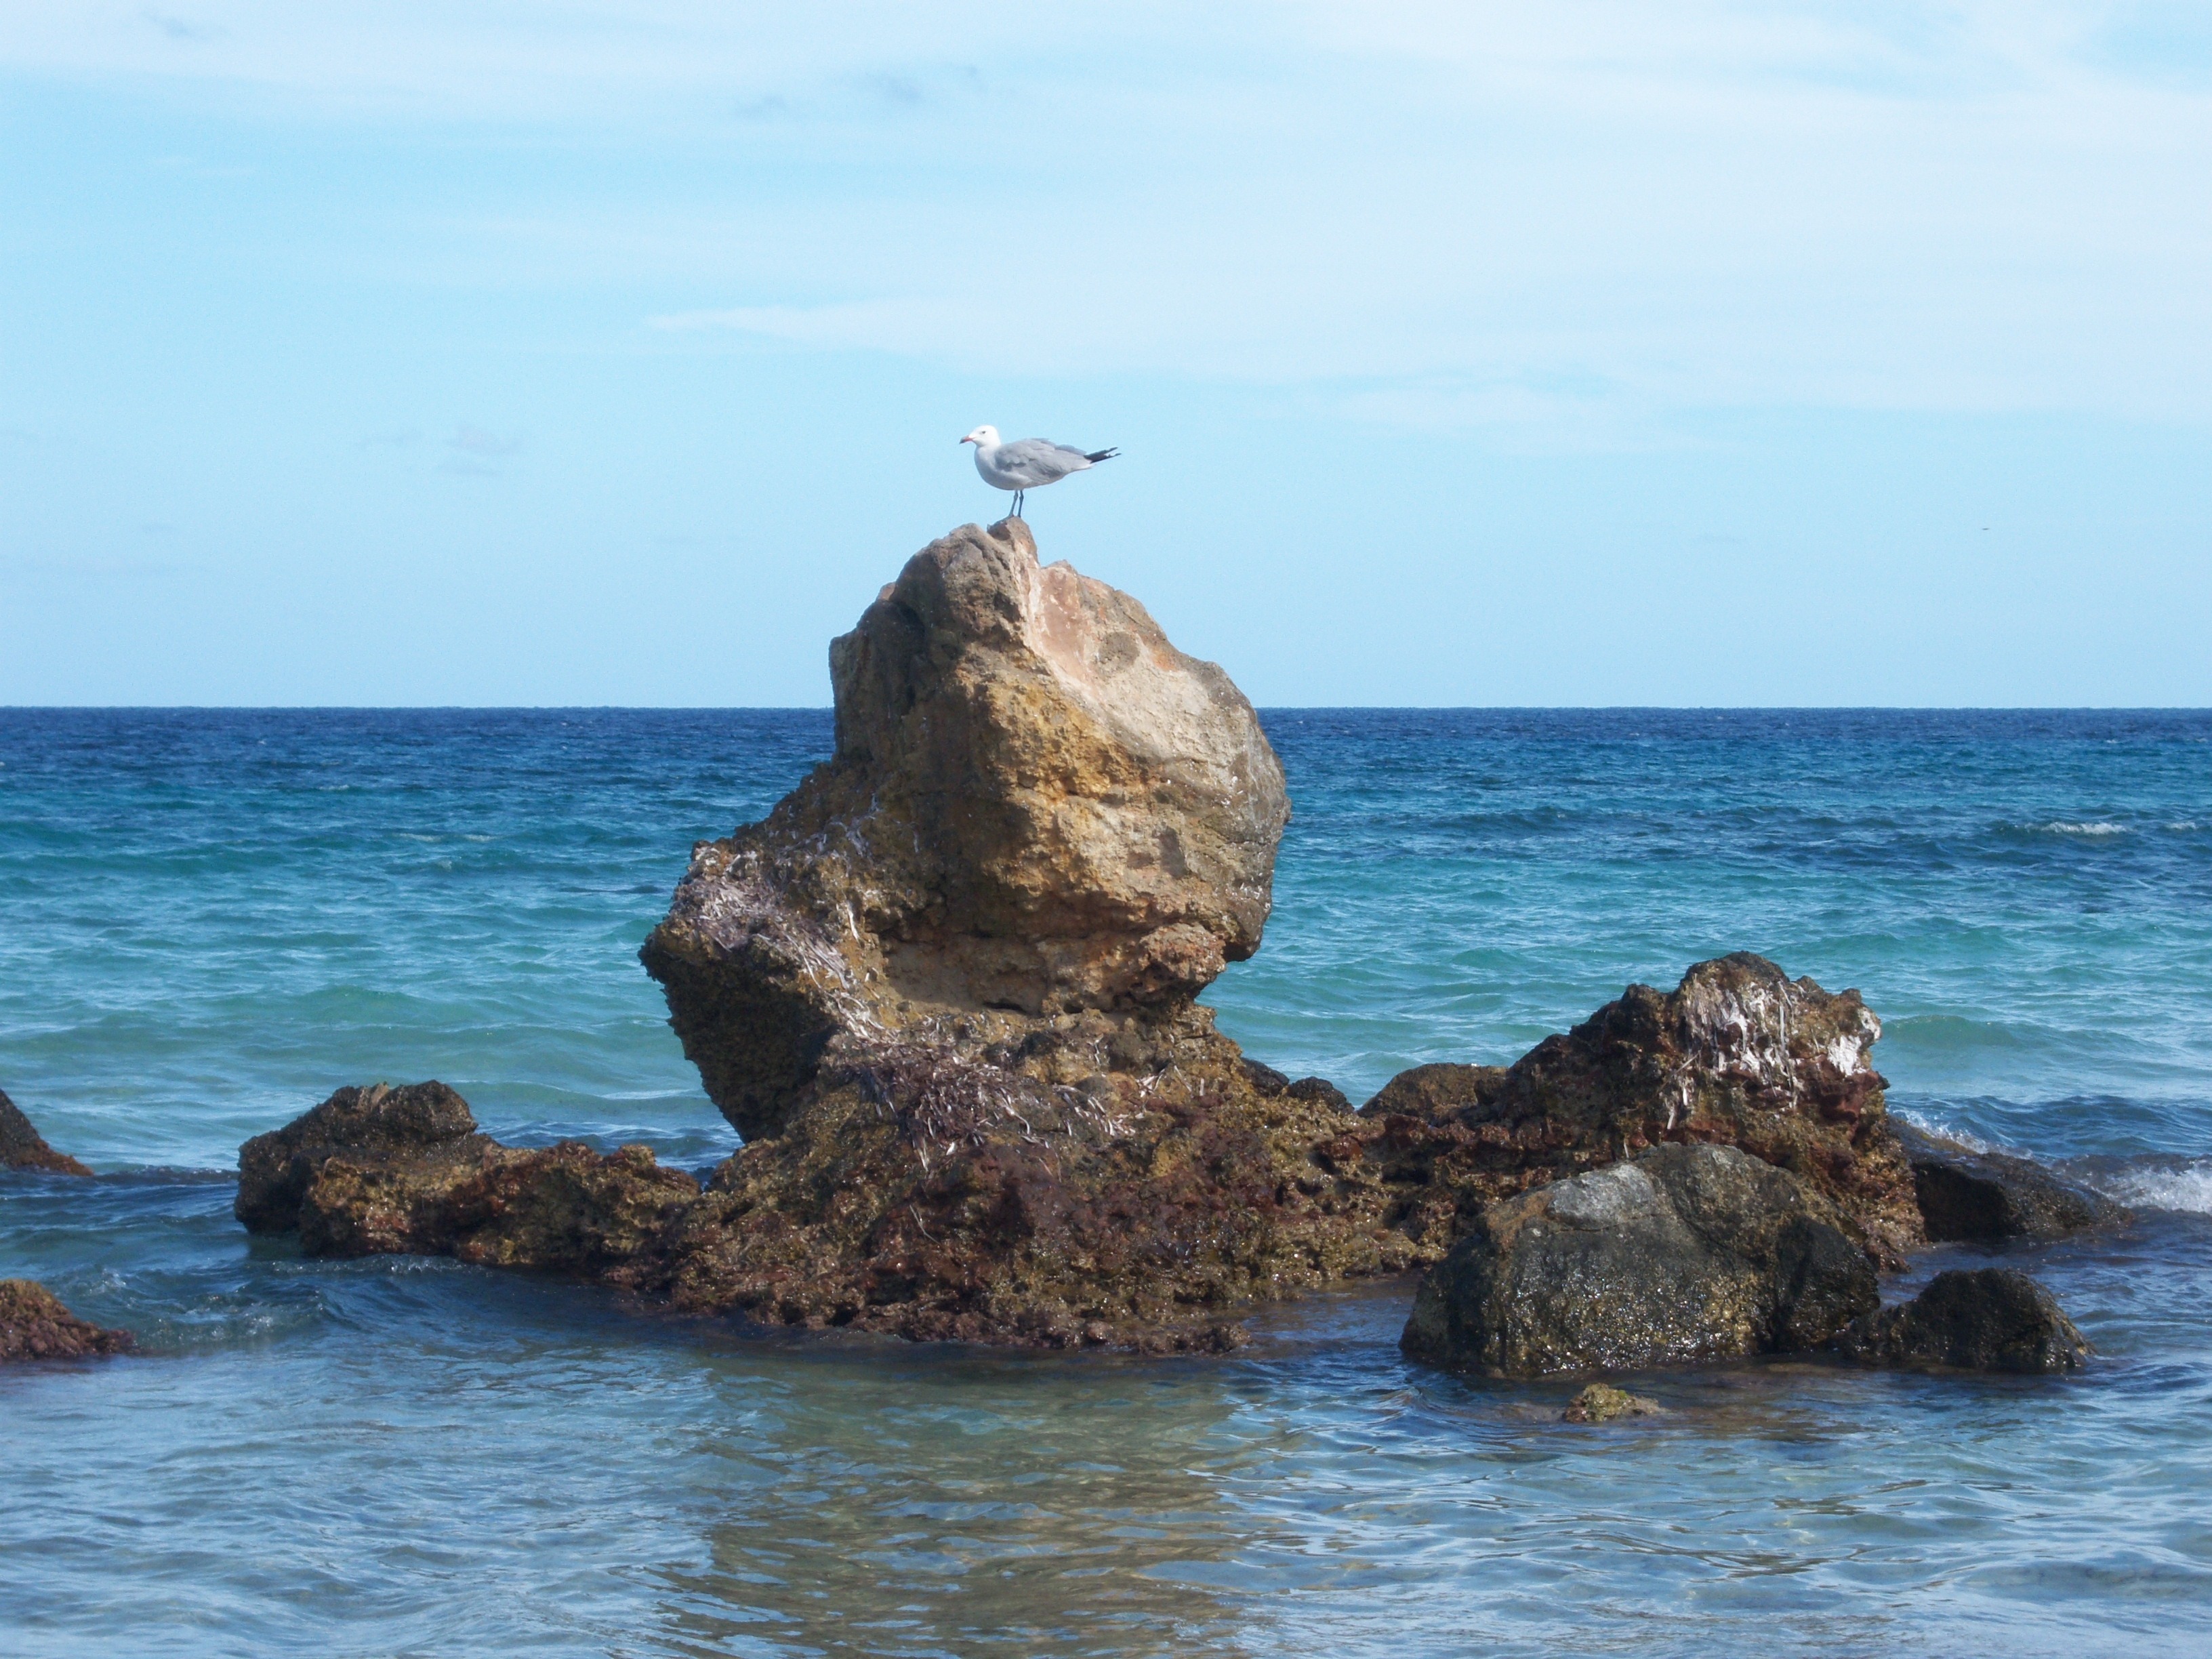
beach, sea, coast, rock, ocean, shore, wave, seagull, formation, cliff, cove, bay, stack, terrain, body of water, cape, islet, wind wave